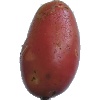
Label: Potato Red Washed 1